Arrah

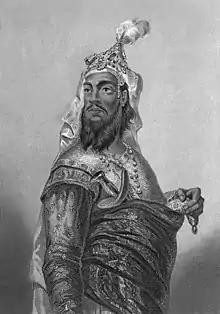
Kooer Singh

After the Battle of Buxar the British took control over Arrah. However, British control was not immediately secure. The area was affected by the revolt of Chait Singh, the Raja of Benares, in 1781. Chait Singh's family had previously seized parts of the north-western Shahabad district to establish a strategic base, and his rebellion continued the pattern of regional opposition to centralised authority.